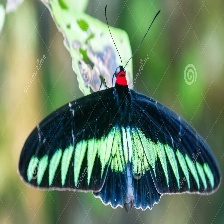
Species: BROOKES BIRDWING